Manuel Pinto de Morais Bacelar, 1st Viscount of Monte Alegre

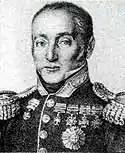
Viscount of Monte Alegre

Dom Manuel Pinto de Morais Bacelar 1st Count of Monte Alegre, was a Portuguese general.